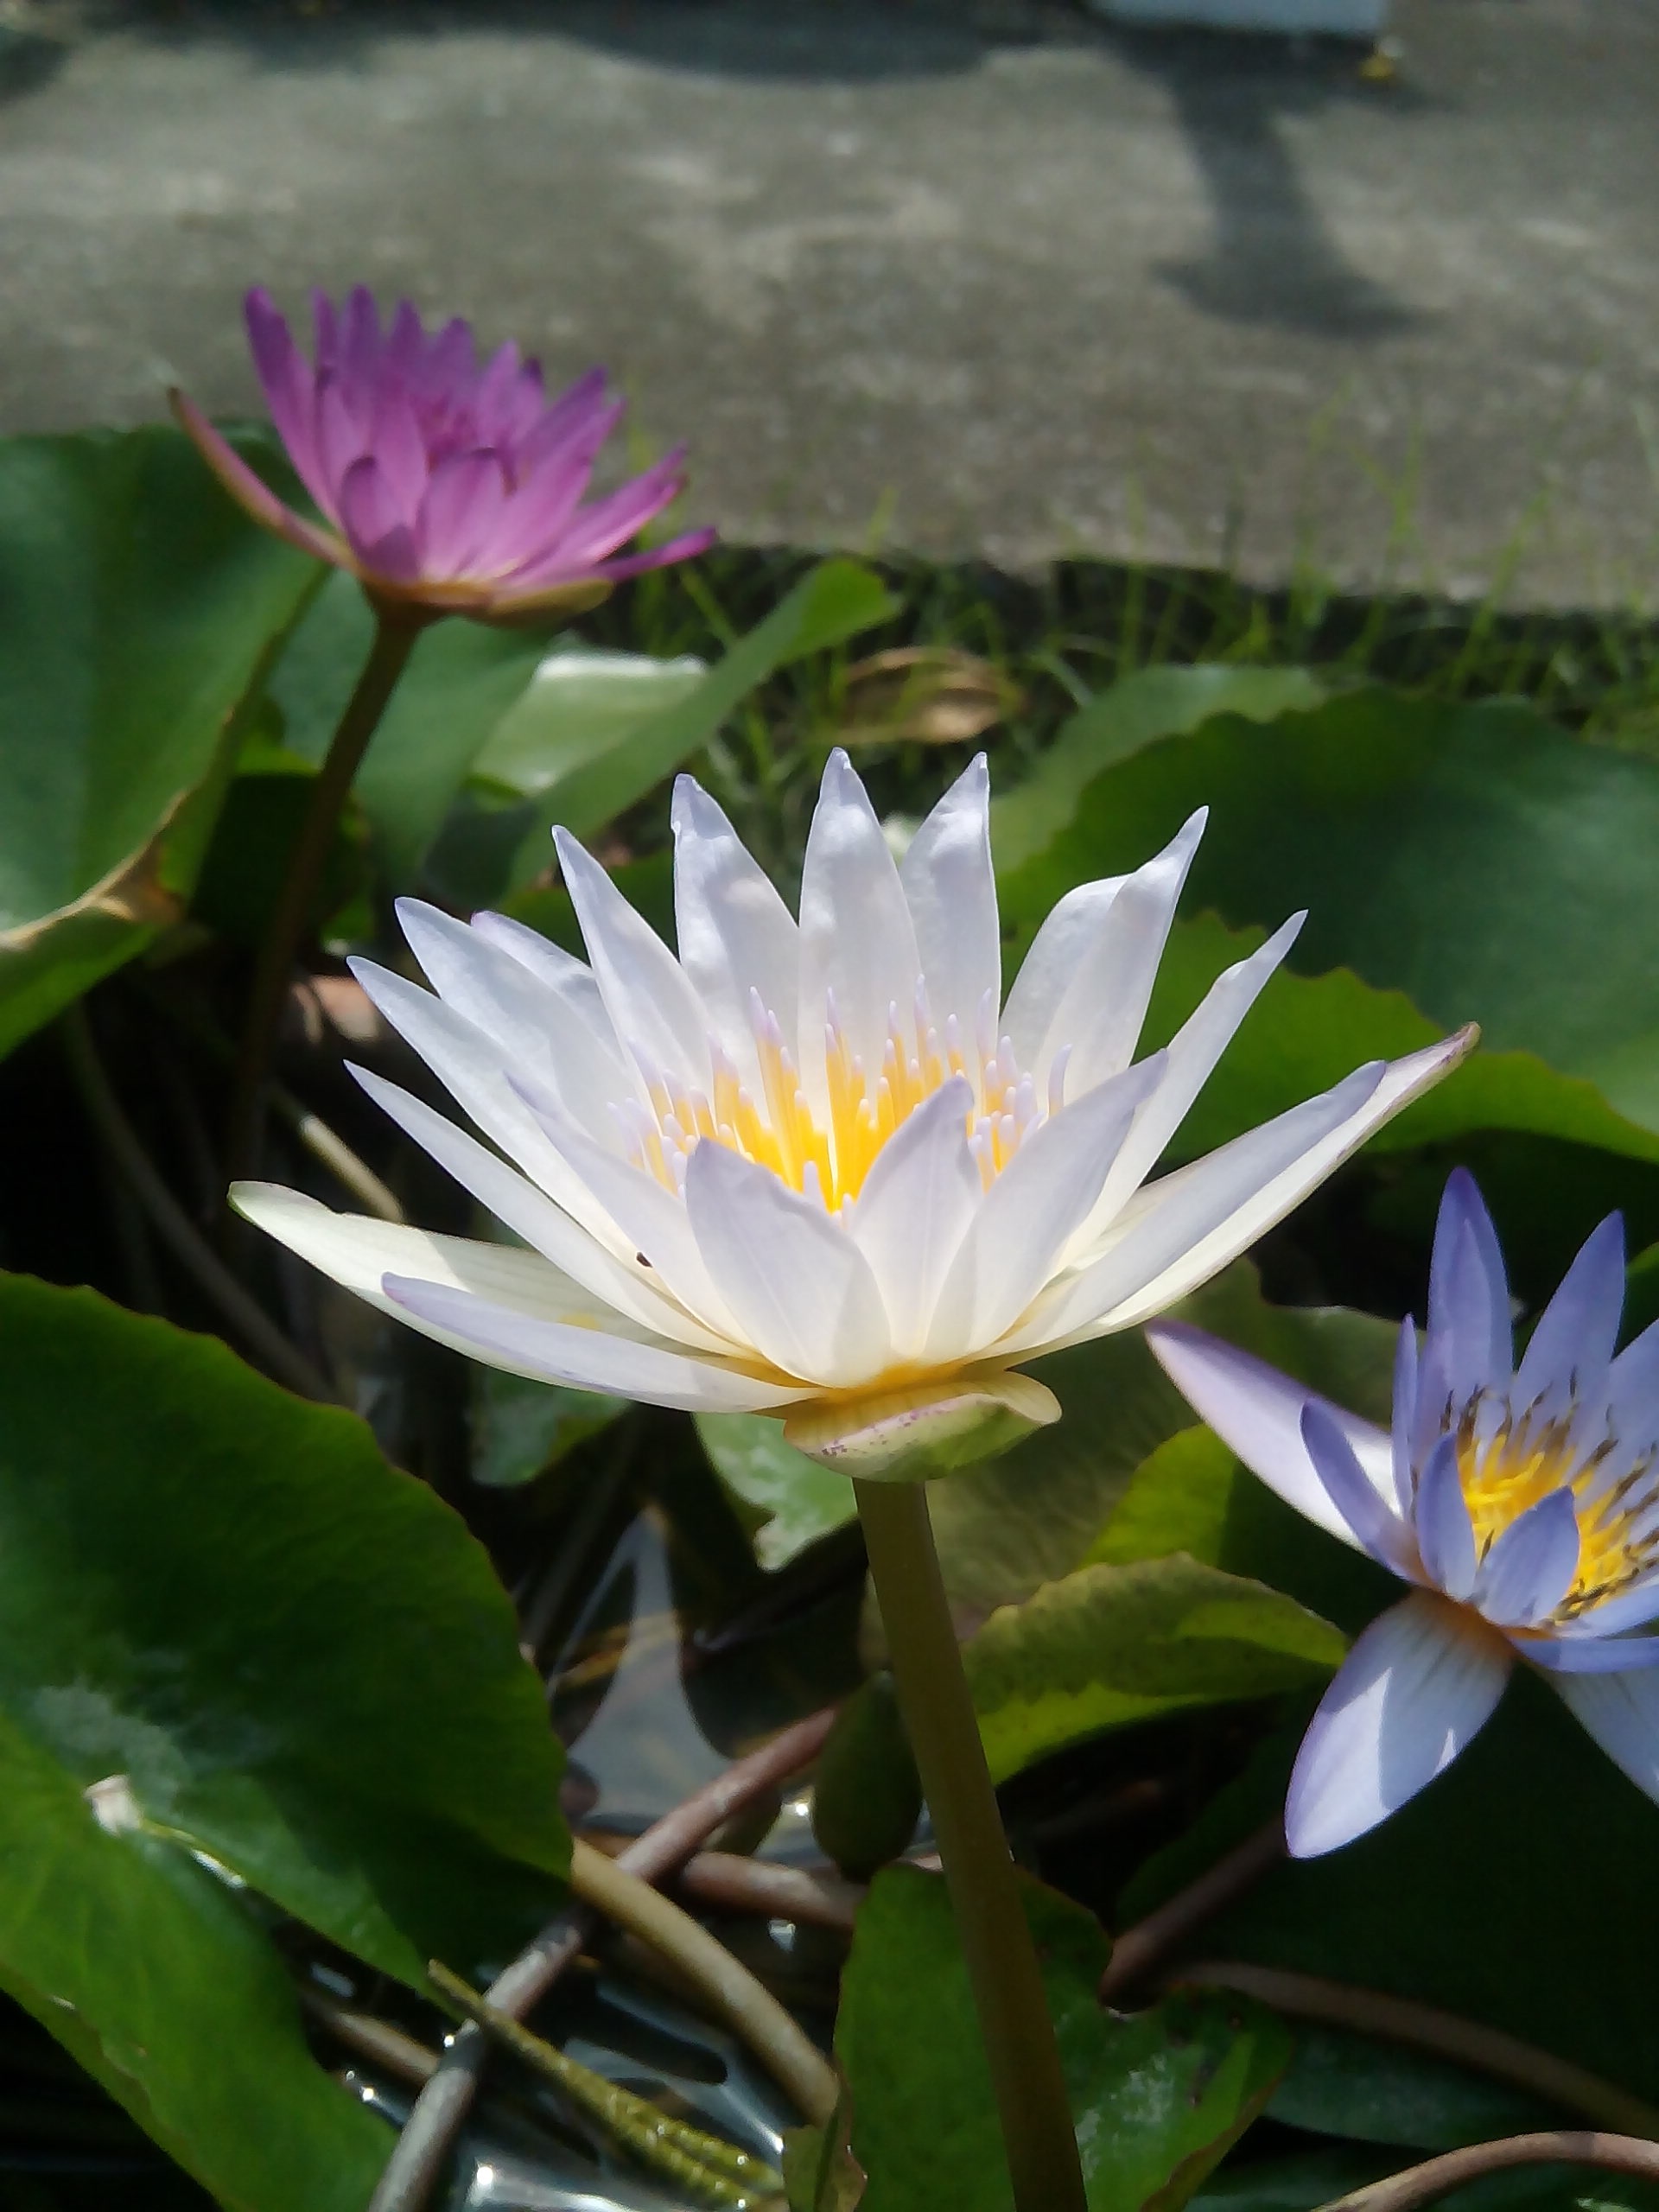
water, nature, plant, leaf, flower, petal, spring, green, sacred lotus, aquatic plant, flora, wildflower, flowers, bright, lotus, tub, lotus leaf, lotus lake, pink lotus, bua ban, flowering plant, water plants, purple lotus, lily family, white lotus, lotus basin, plant stem, lotus family, proteales